Robert B. Sanderson

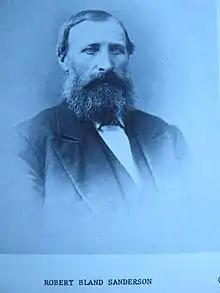
Robert Bland Sanderson (1825–1887), a Wisconsin senator and University of Wisconsin regent

Robert Bland Sanderson (February 25, 1825 – June 18, 1887) was an American businessman, farmer, rancher and politician from Columbia County, Wisconsin who represented part or all of Columbia County in the Wisconsin State Assembly and the Wisconsin State Senate at various times in the 1860s, before moving to Texas and becoming a prominent businessman in Tom Green County.